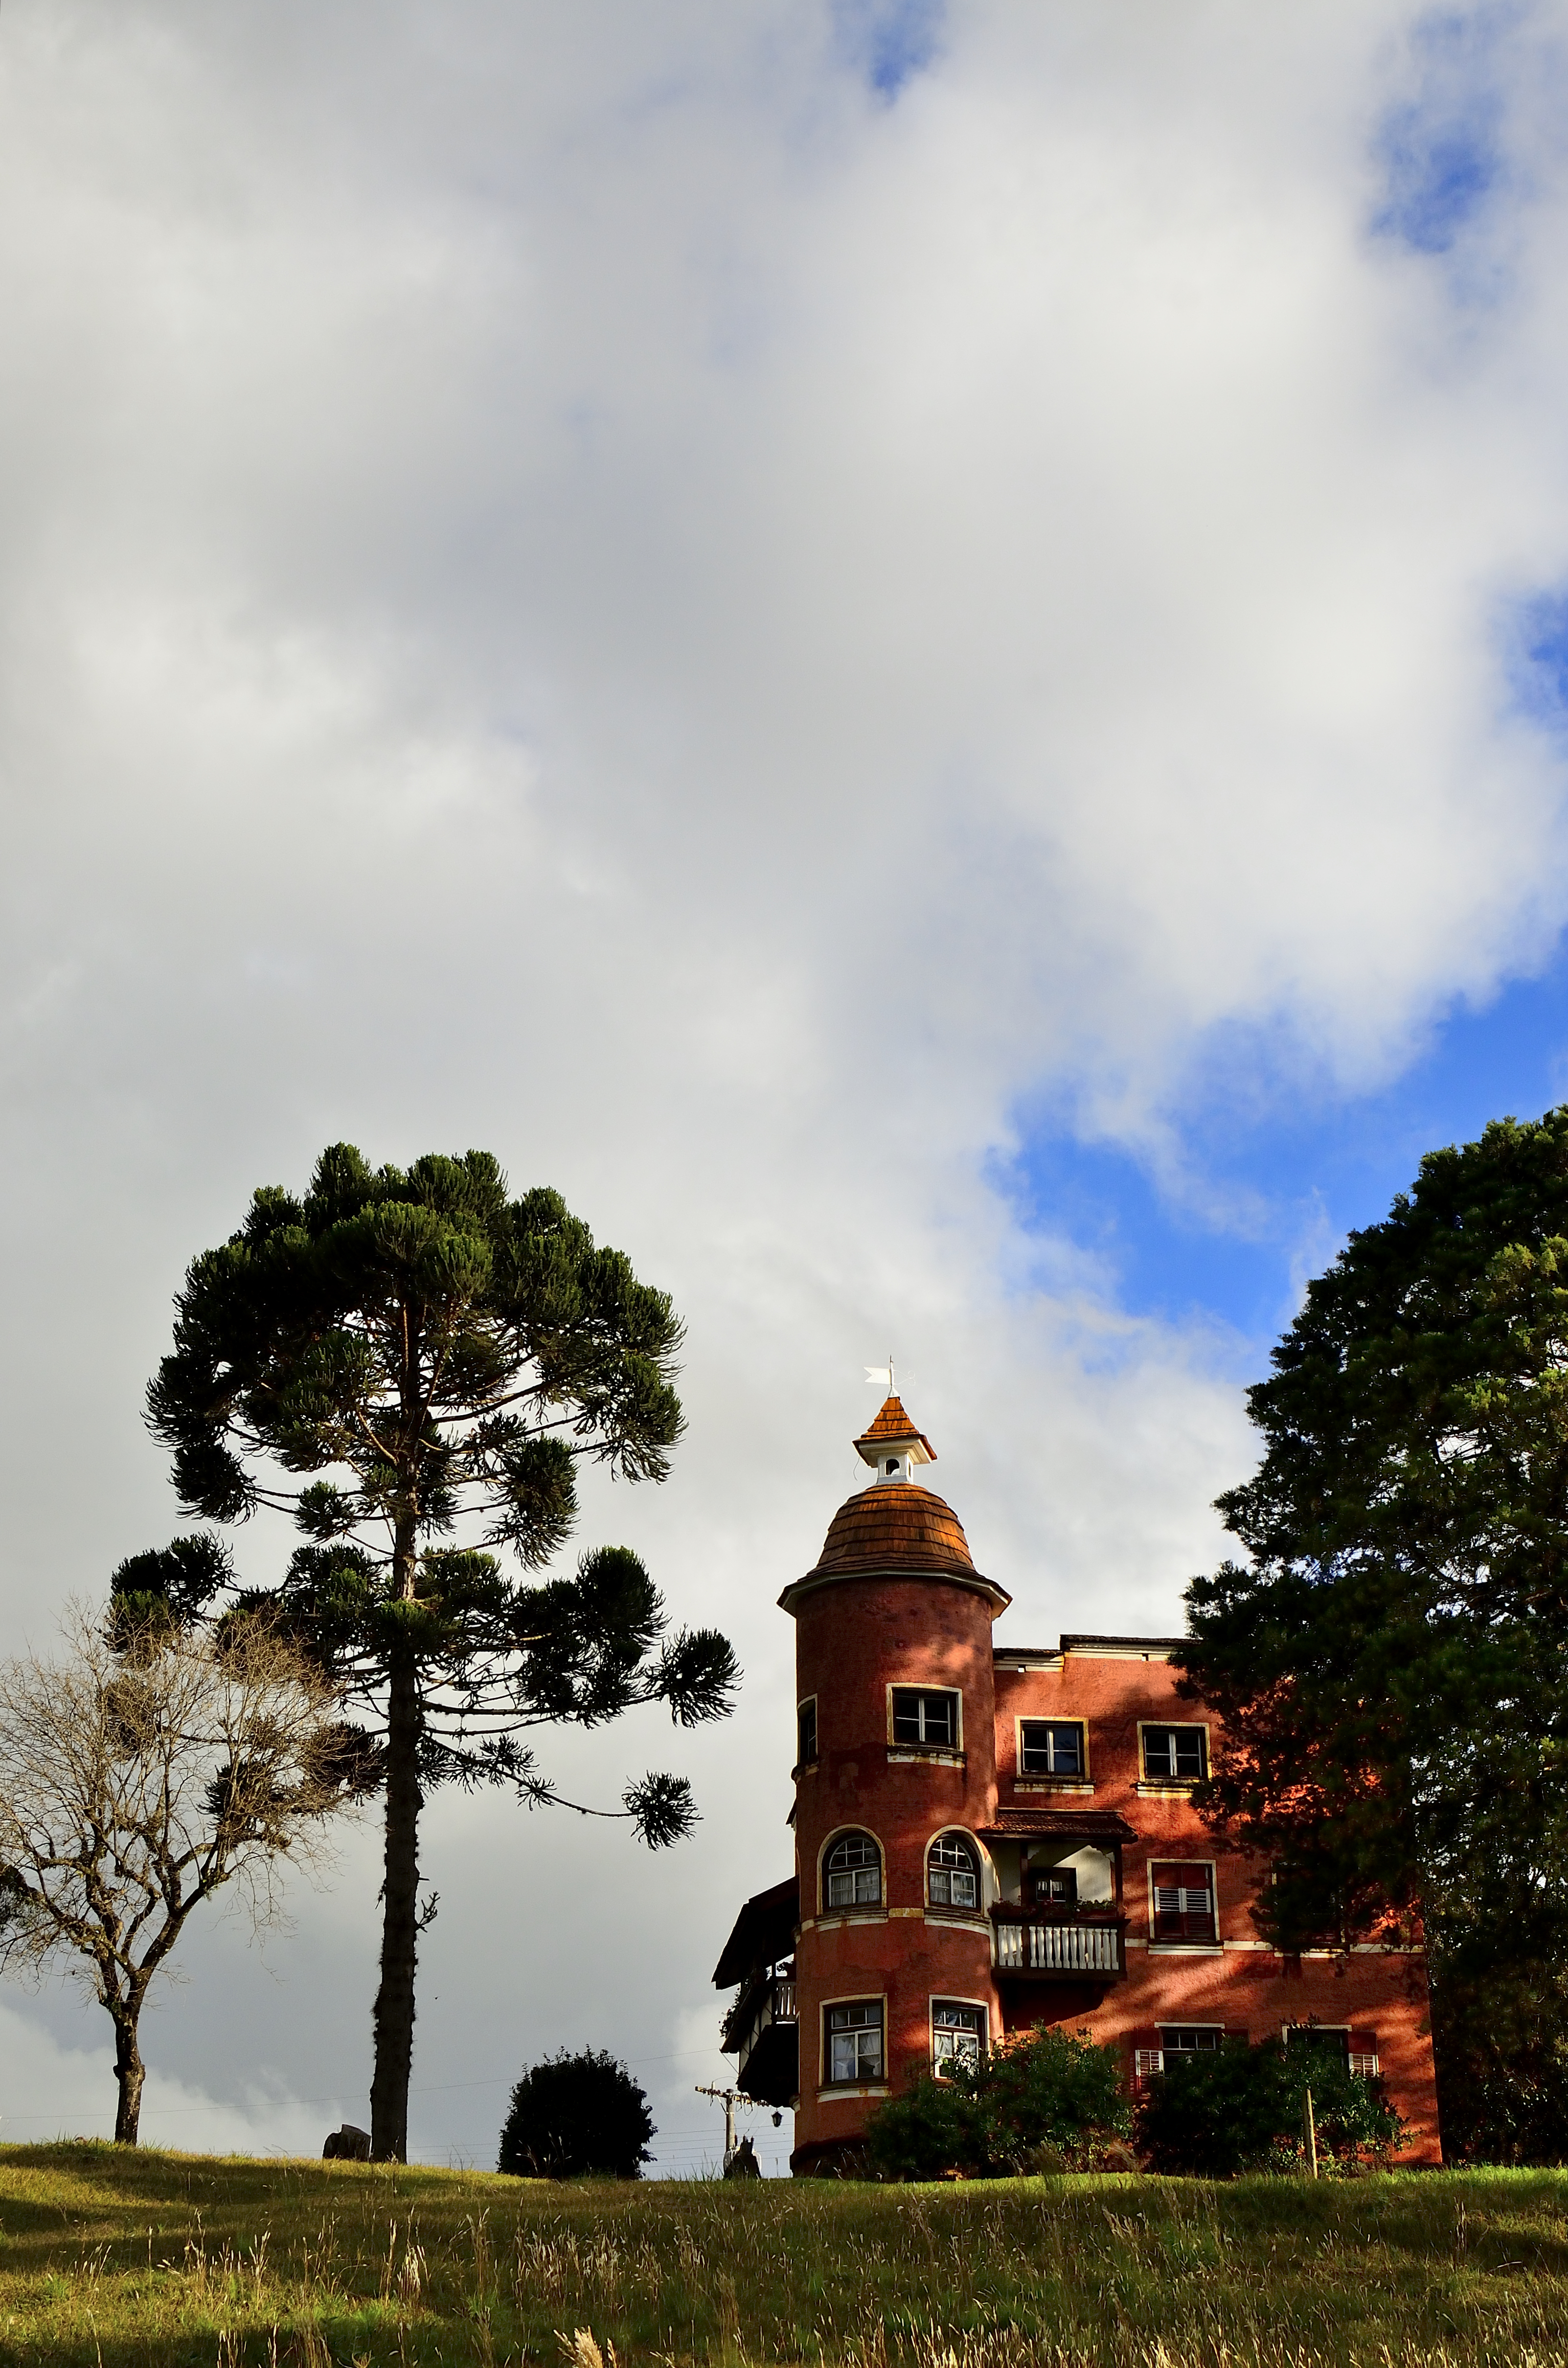
landscape, tree, nature, grass, cloud, plant, sky, sunlight, morning, leaf, hill, flower, evening, tower, autumn, season, museo, museu, tirol, santacatarina, trezetilias, rural area, woody plant